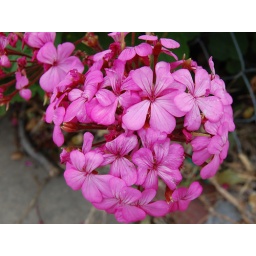
Some flowers by the sidewalk around the corner from our hours.